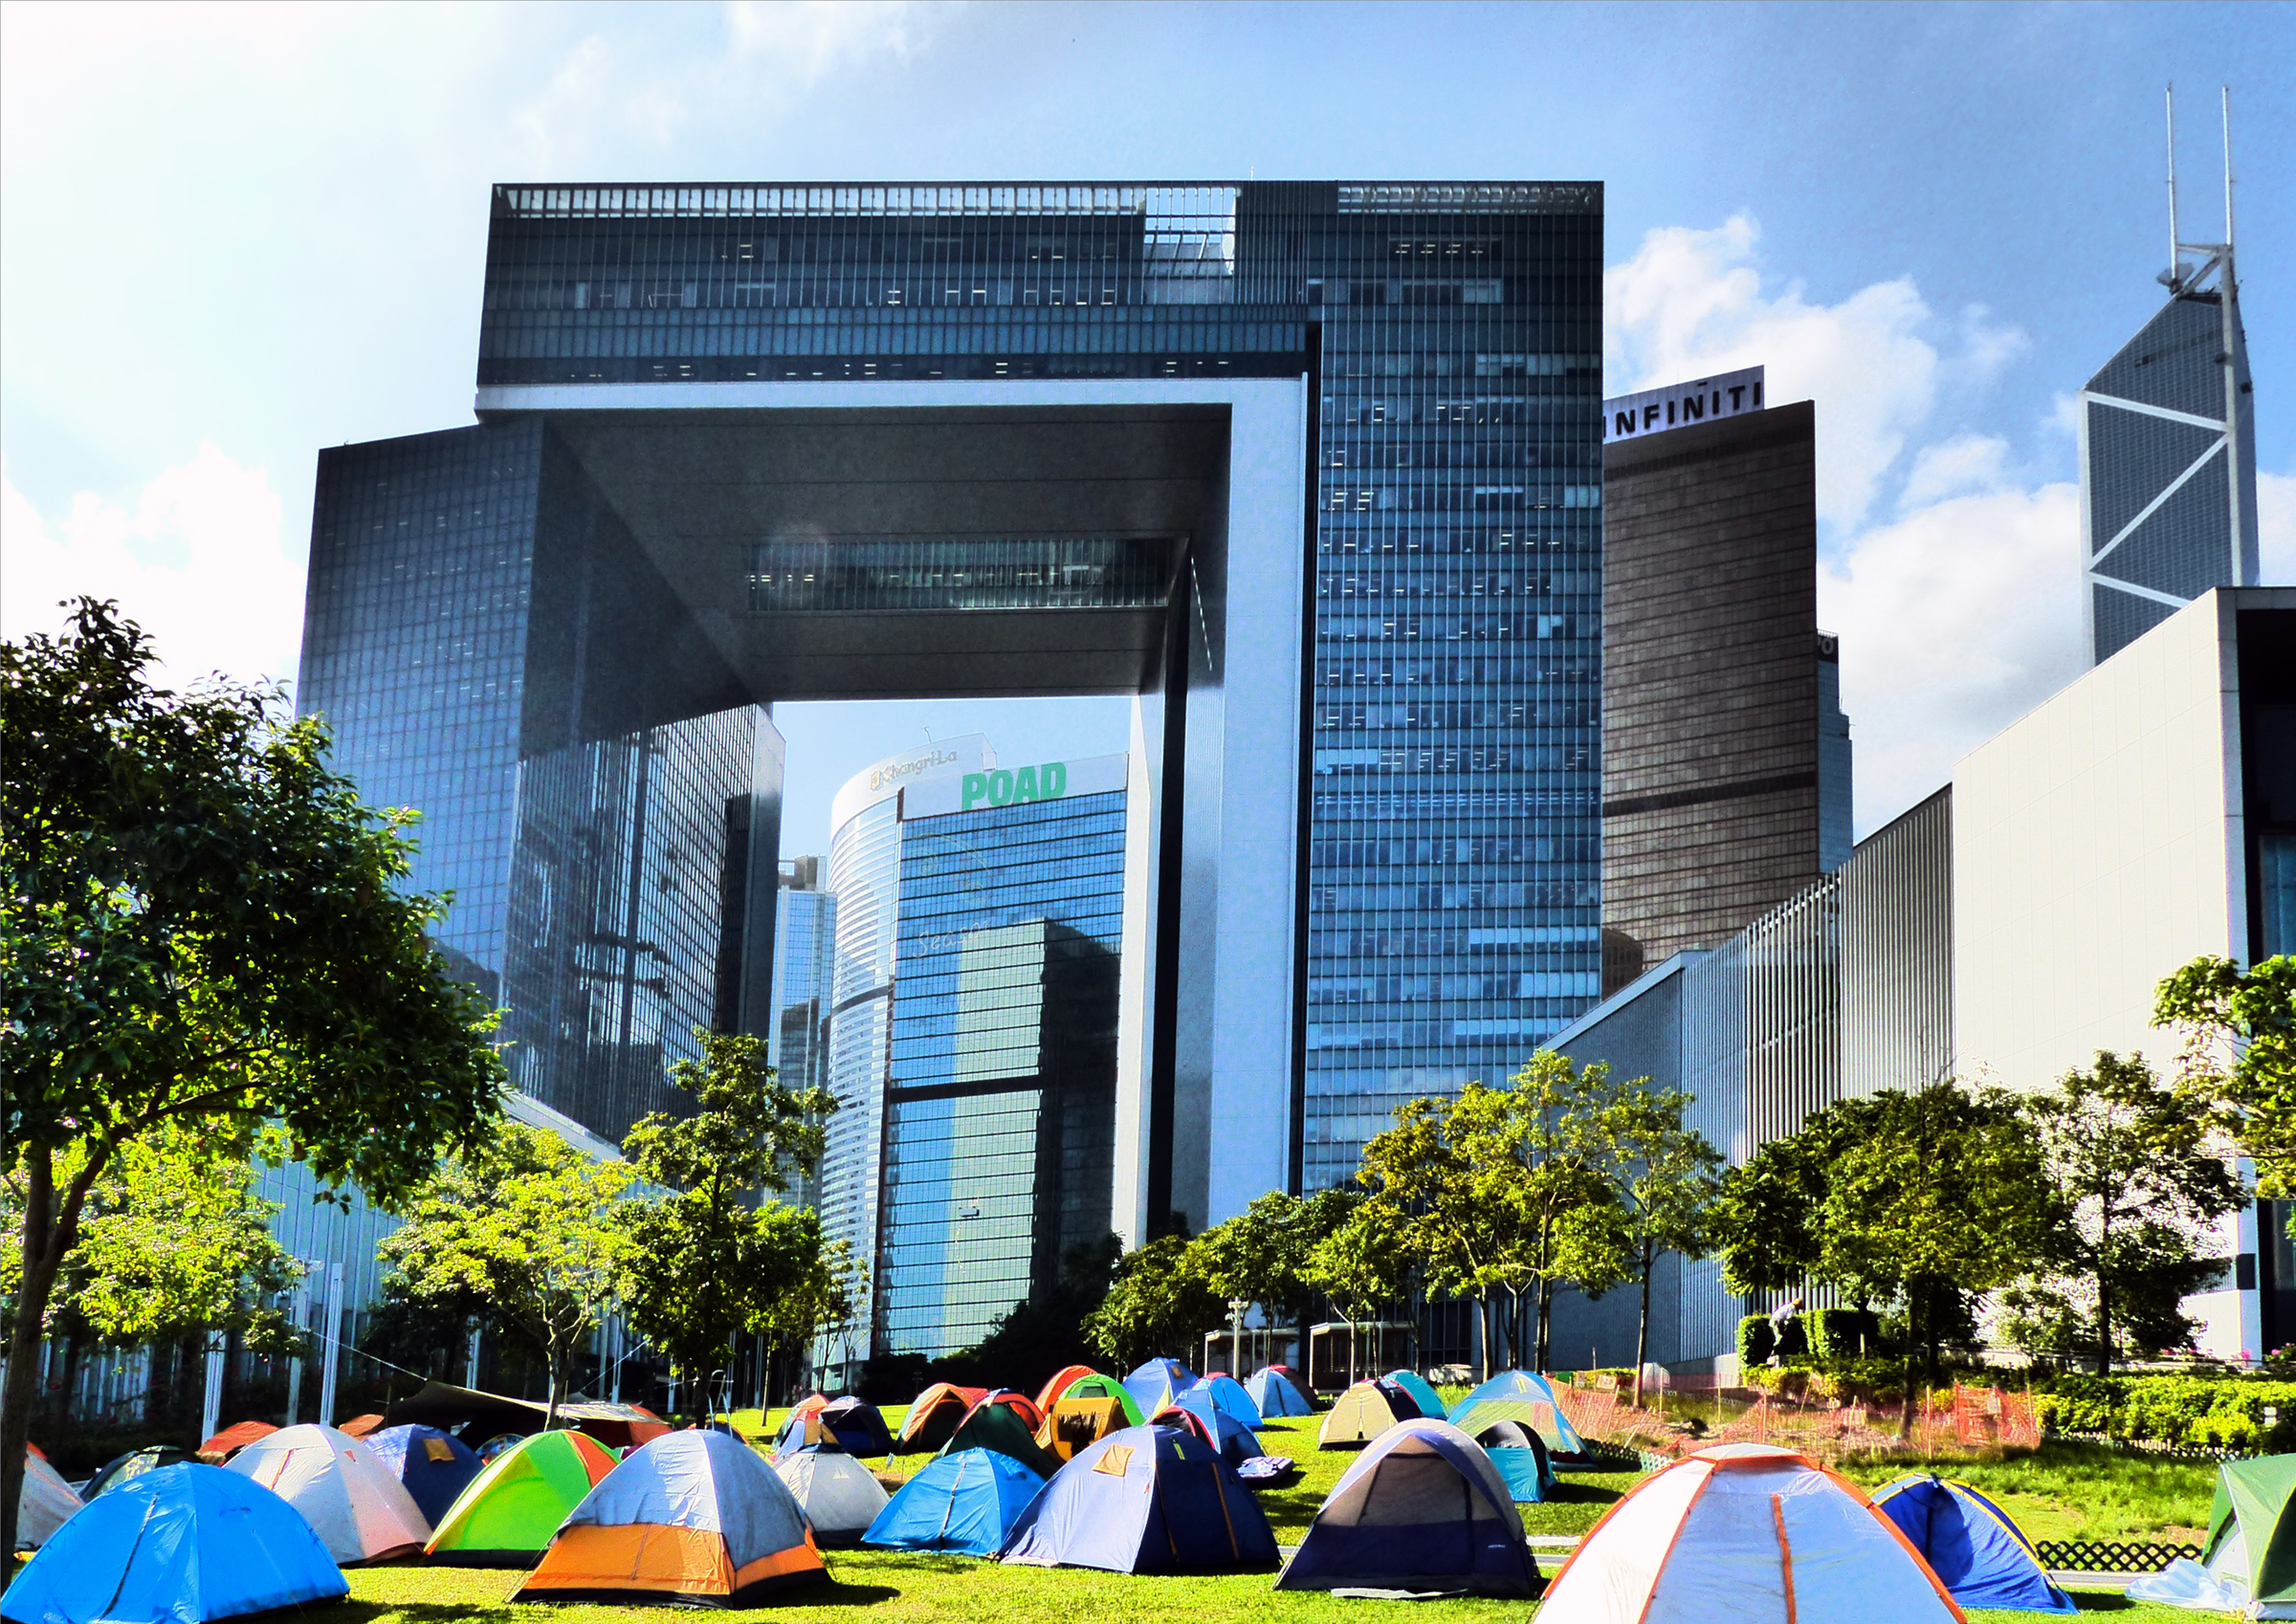
architecture, city, downtown, landmark, facade, campus, bridgecamera, hongkong, superzoom, panasonicdmcfz200, occupycentralhk, headquarters, studentprotesthongkong